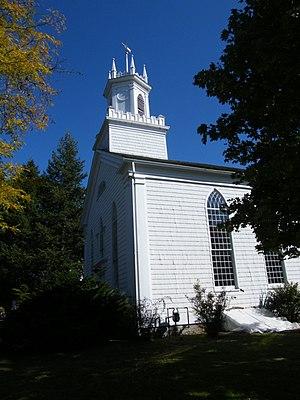
Southold est une ville et un census-designated place du comté de Suffolk, située sur l'île de Long Island, dans l'État de New York, aux États-Unis.